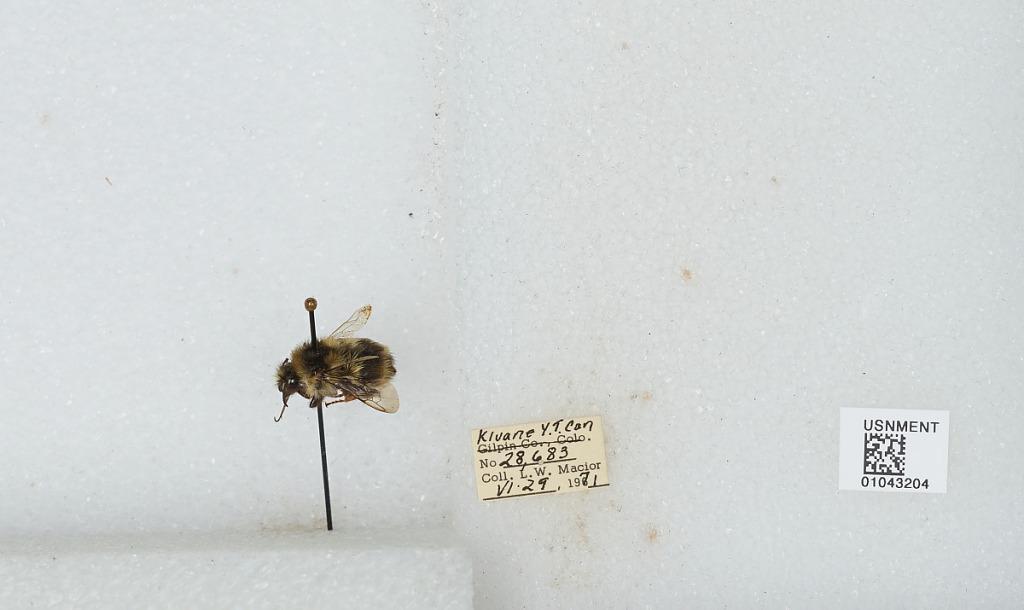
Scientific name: Bombus bifarius nearcticus
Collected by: L. Macior
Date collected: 1971-6-29
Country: Canada
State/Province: Yukon Territory
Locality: Kluane
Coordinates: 60.75, -139.5